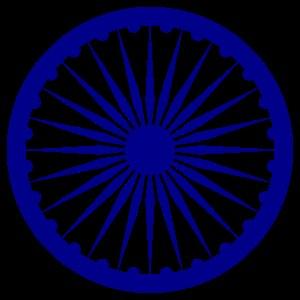
24 est l’entier naturel qui suit 23 et qui précède 25.
Le drapeau de l'Inde est le drapeau national de la république de l'Inde. Il se compose de trois bandes horizontales de largeur égale : safran au-dessus, blanc au milieu et vert pour celle du bas. Au centre de la bande blanche se trouve le chakra d'Ashoka, une roue bleue comportant vingt-quatre rayons